Chrysler PowerTech engine

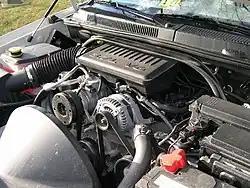
Chrysler PowerTech 3.7 L V6 in a 2005 Jeep Grand Cherokee

The EKG is a 3.7 L V6 version built in Detroit, Michigan. It displaces . The bore and stroke measure . It is a 90° V engine like the V8, with SOHC 2-valve heads. It utilizes a counter-rotating balance shaft mounted between the cylinder banks to deal with vibration problems of the 90-degree V6 design, as well as use a 30-degree split pin crankshaft to fire the cylinders every 120 degrees. Output is at 5200 rpm with of torque at 4000 rpm. It has a cast iron engine block and aluminum SOHC cylinder heads. It uses Sequential fuel injection, has roller followers, and features fracture-split forged powder metal connecting rods and an assembled reinforced plastic intake manifold.